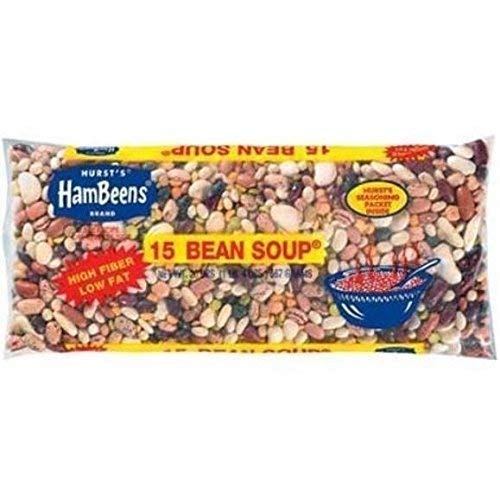
Item Name: Hurst's HamBeens 15 Bean Soup with Seasoning Packet (4 Pack) 20 oz Bags
Bullet Point 1: Hurst's 15 Bean Soup mix with a savory Chicken flavor seasoning packet
Bullet Point 2: Tastes great when slow cooked with whole chicken breasts or thighs!
Bullet Point 3: Hurst's Flavor Packet Included
Bullet Point 4: Convenient 4 Pack
Bullet Point 5: Each package contains: (1) 20oz Dry Bean Mix (1) Hurst's Seasoning Packet
Product Description: Hurst's 15 Bean Soup mix with a savory Chicken flavor seasoning packet. Tastes great when slow cooked with whole chicken breasts or thighs! Each package contains: (1) 20oz Dry Bean Mix (1) Hurst's Seasoning Packet
Value: 80.0
Unit: Ounce

Price: 2.82